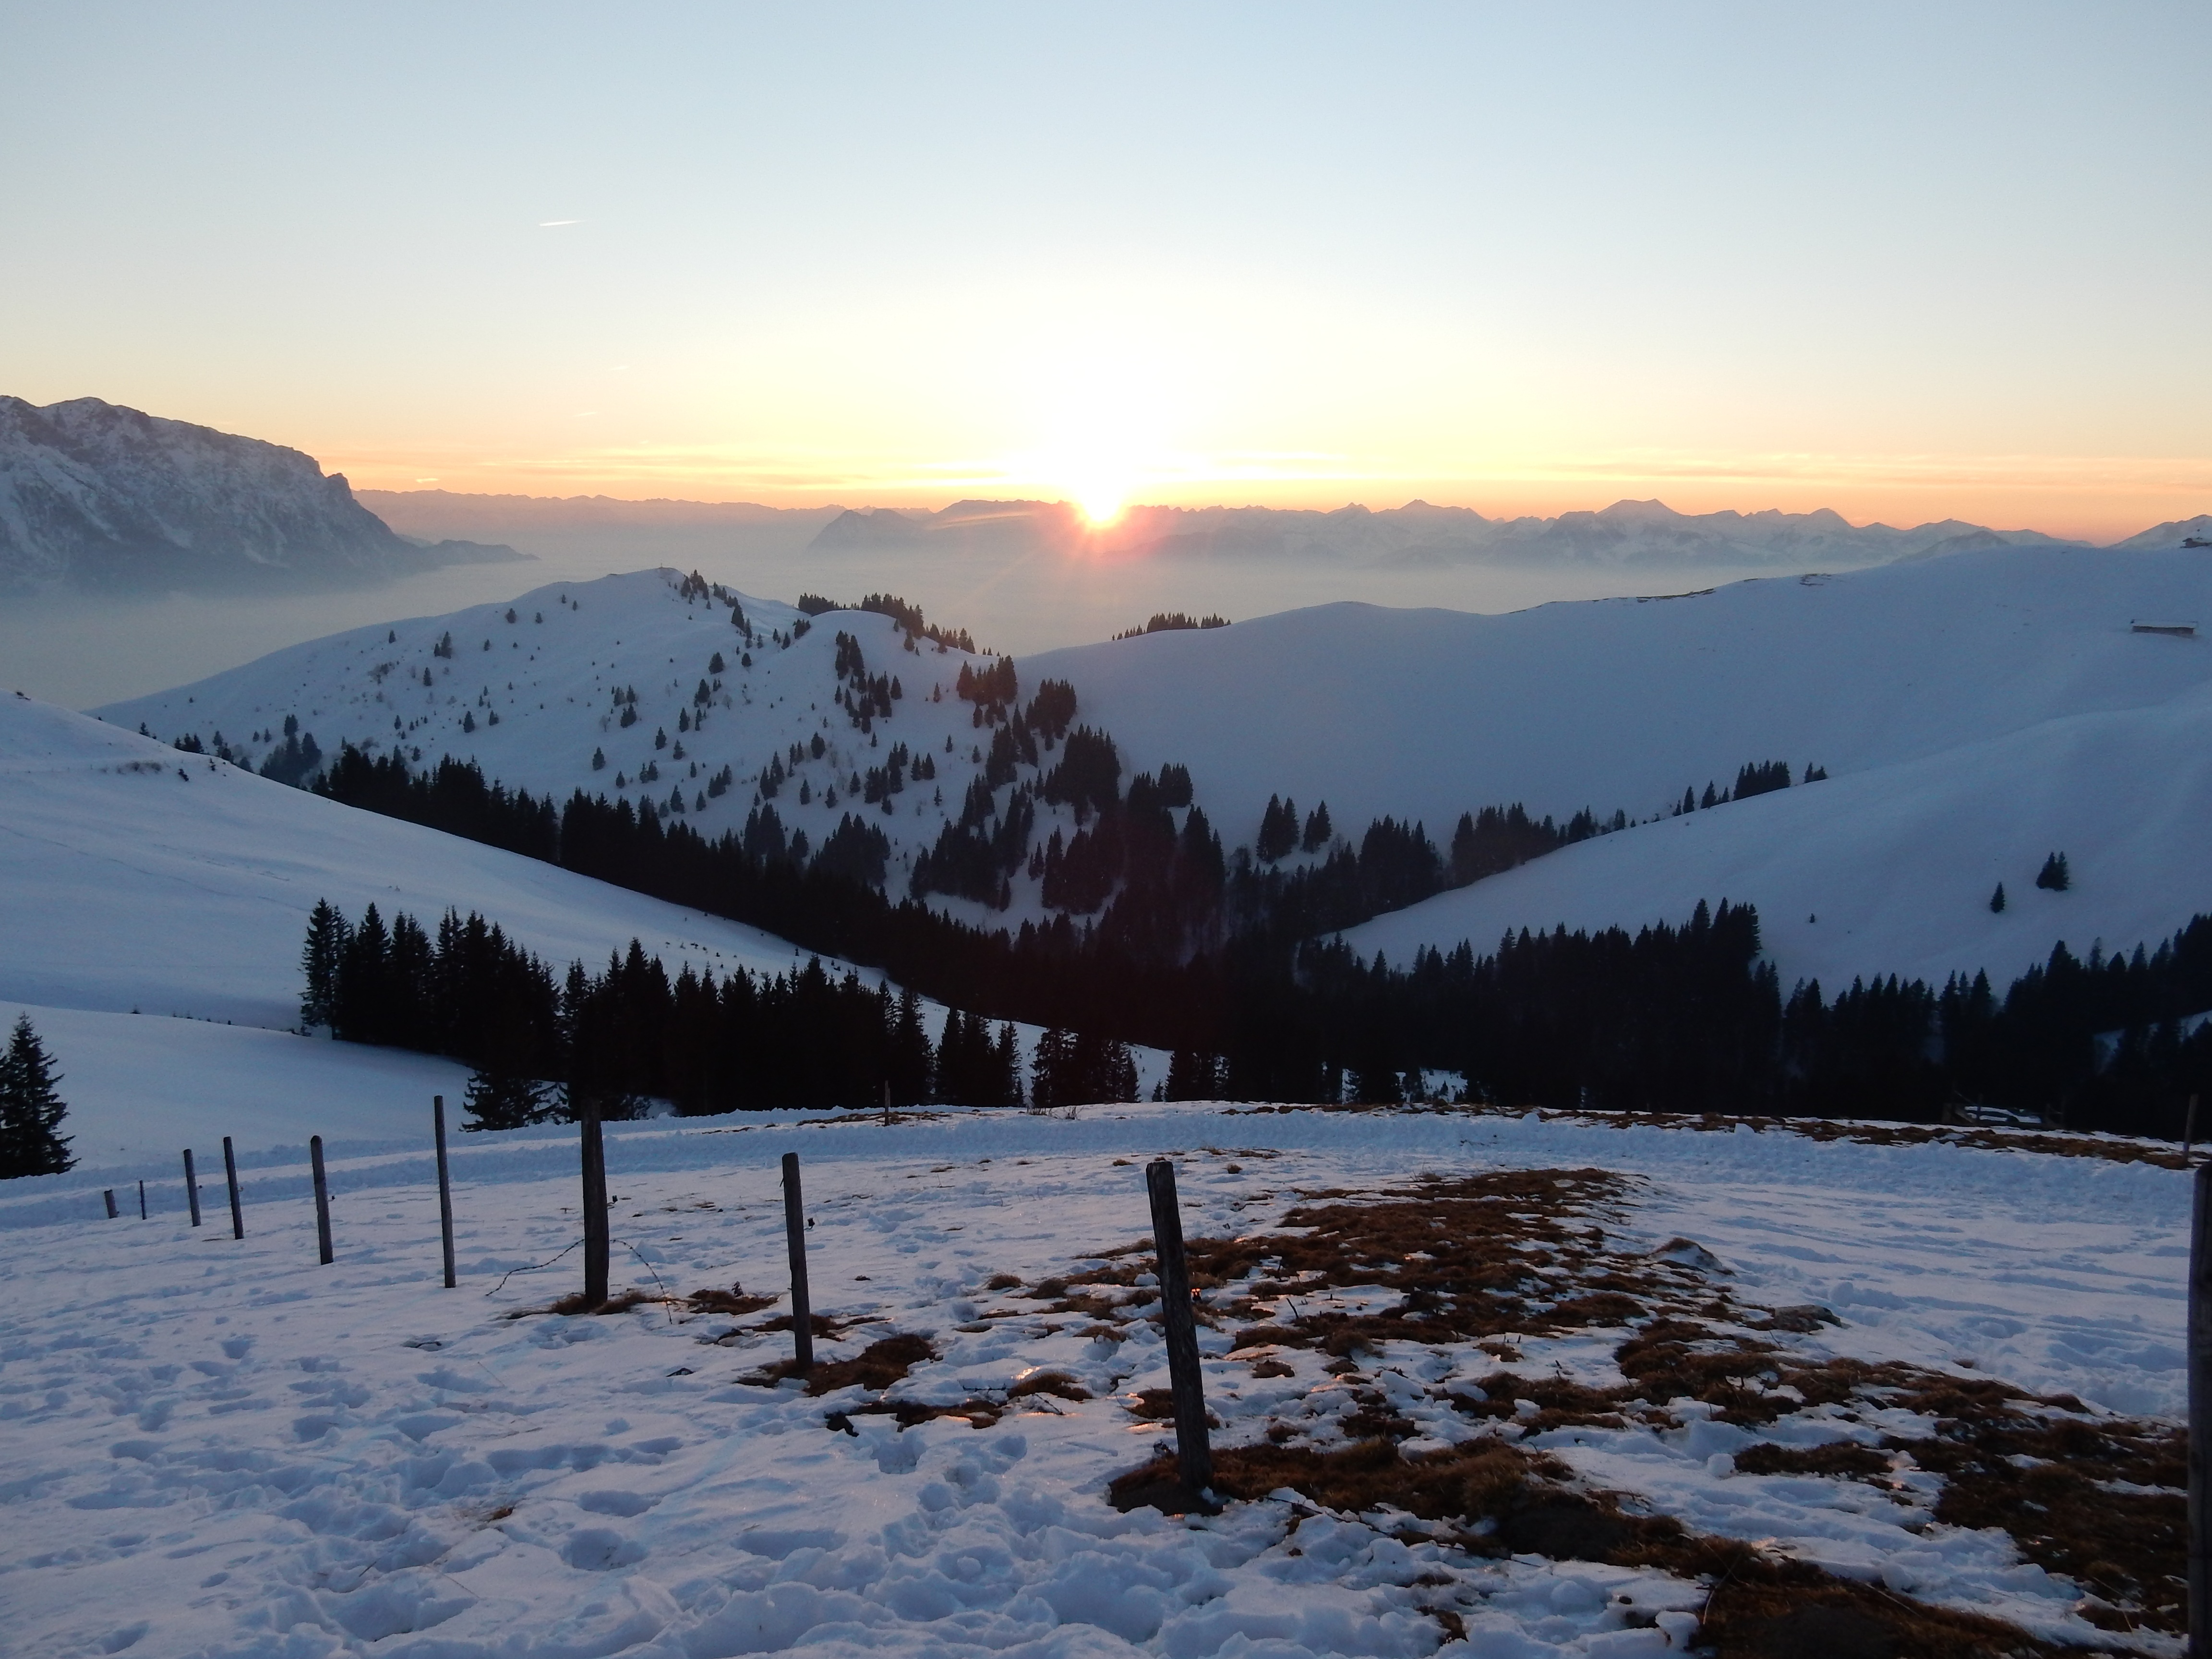
landscape, nature, wilderness, mountain, snow, winter, sunrise, sunset, morning, lake, dawn, mountain range, dusk, weather, alpine, arctic, lighting, season, mountains, alps, plateau, loch, abendstimmung, setting sun, mountainous landforms